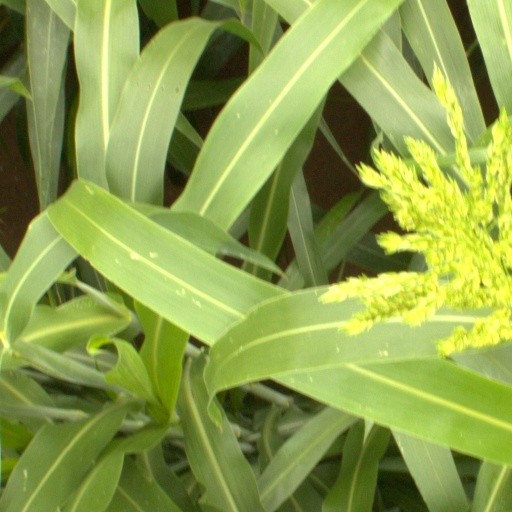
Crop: sorghum